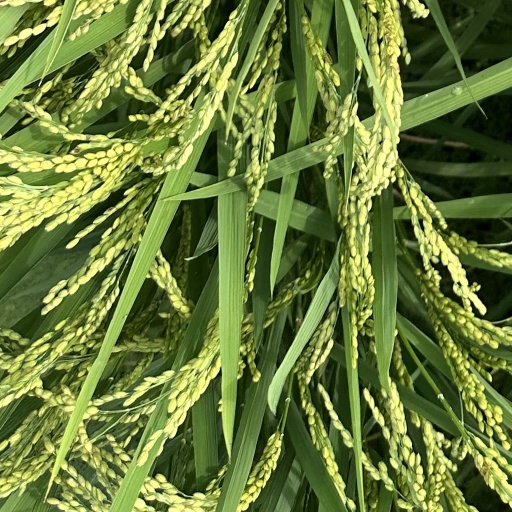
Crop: rice